Stordø Kisgruber

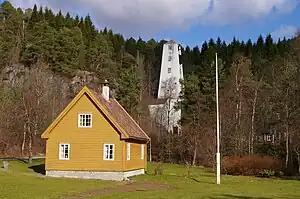
The elevator tower at Stordø Kisgruber at Litlabø, Stord

Stordø Kisgruber was a Norwegian mining company which operated the pyrite mines in Litlabø at Stord in Hordaland, Norway.